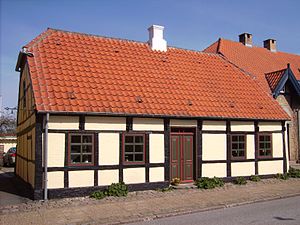
Sæby / Historie / Under enevælden
Fra Sæby
Sæby er en havneby i det østlige Vendsyssel med 8.855 indbyggere, beliggende i Frederikshavn Kommune under Region Nordjylland. Byen ligger ved Sæby Å's udløb i Kattegat, ca. 12 kilometer syd for Frederikshavn og 50 km nordøst for Aalborg. Den fik købstadsrettigheder i år 1524.